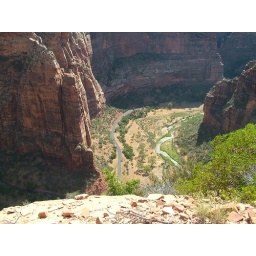
the road and river far below